Culture of the United Kingdom

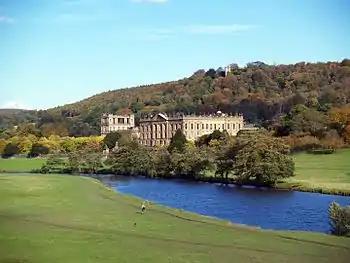
One of the UK's many stately homes, Chatsworth House in Derbyshire, surrounded by an English garden. The house is one of the settings of Jane Austen's novel "Pride and Prejudice".

Large outdoor music festivals in the summer and autumn are popular, such as Glastonbury (the largest greenfield festival in the world), V Festival, Reading and Leeds Festivals. The UK was at the forefront of the illegal, free rave movement from the late 1980s, which led to pan-European culture of teknivals mirrored on the British free festival movement and associated travelling lifestyle. The most prominent opera house in England is the Royal Opera House at Covent Gardens. The Proms, a season of orchestral classical music concerts held at the Royal Albert Hall, is a major cultural event held annually. The Royal Ballet is one of the world's foremost classical ballet companies, its reputation built on two prominent figures of 20th-century dance, "prima ballerina" Margot Fonteyn and choreographer Frederick Ashton. Irish dancing is popular in Northern Ireland and among the Irish diaspora throughout the UK; its costumes feature patterns taken from the medieval Book of Kells.